Thomas Friedensen

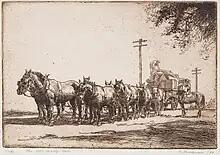
"The Up Country Team" (1923 etching)

Friedensen was born in Leeds, England. He studied at the Royal College of Art, South Kensington, and in 1912 had an exhibit in the black and white room at the Royal Academy. Friedensen showed a water-colour and two oils at the 1919, 1920 and 1921 exhibitions. He arrived in Australia in 1921 and was elected an associate of the Royal Art Society of New South Wales in 1922. Friedensen established a reputation as an etcher and is represented in the Sydney, Melbourne, Adelaide and Perth galleries. Friedensen returned to Europe in 1930 and died at Cannes in the south of France in beginning of June 1931.